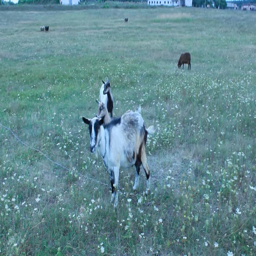
goats standing on the pasture